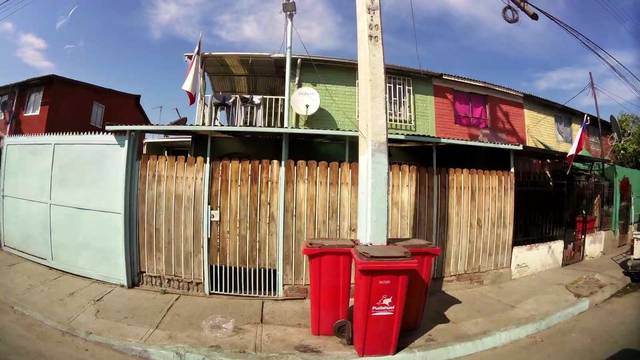
Region: Chile
Coordinates: -33.444, -70.761